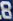
Number: 8